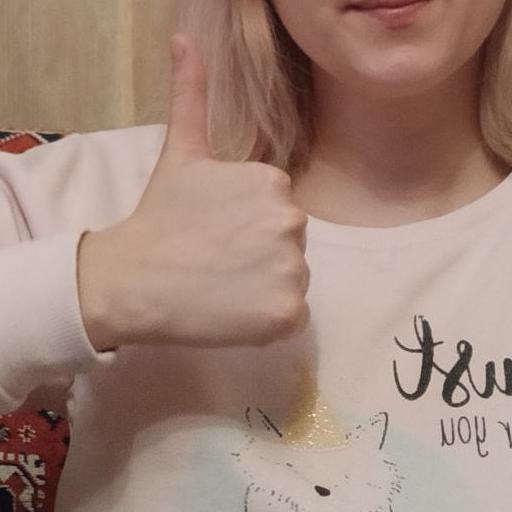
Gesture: like